British Raj

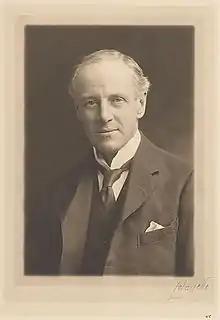
Sidney Rowlatt, the British judge under whose chairmanship the Rowlatt Committee recommended stricter anti-sedition laws

In 1917, as Montagu and Chelmsford were compiling their report, a committee chaired by a British judge, Sidney Rowlatt, and was tasked with investigating "revolutionary conspiracies", with the unstated goal of extending the government's wartime powers. The Rowlatt Committee comprised four British and two Indian members, including Sir Basil Scott and Diwan Bahadur Sir C. V. Kumaraswami Sastri, the present and future Chief Justices of the High Court of Bombay and the High Court of Madras. It presented its report in July 1918 and identified three regions of conspiratorial insurgency: Bengal, the Bombay presidency, and the Punjab. To combat subversive acts in these regions, the committee unanimously recommended that the government use emergency powers akin to its wartime authority, which included the ability to try cases of sedition by a panel of three judges and without juries, exaction of securities from suspects, governmental overseeing of residences of suspects, and the power for provincial governments to arrest and detain suspects in short-term detention facilities and without trial.